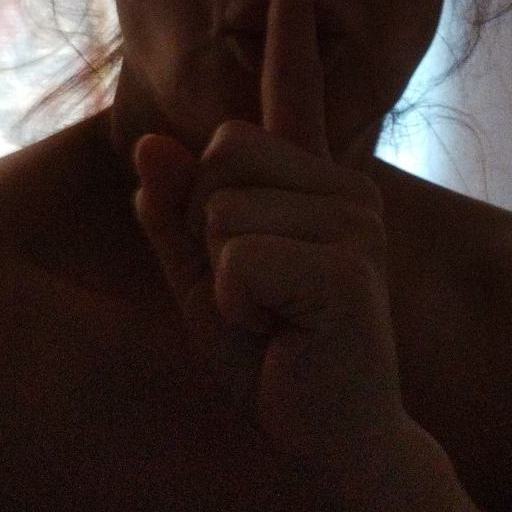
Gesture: mute